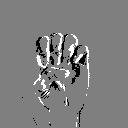
ASL letter: e